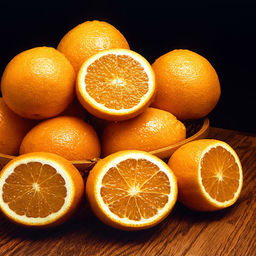
Label: Orange